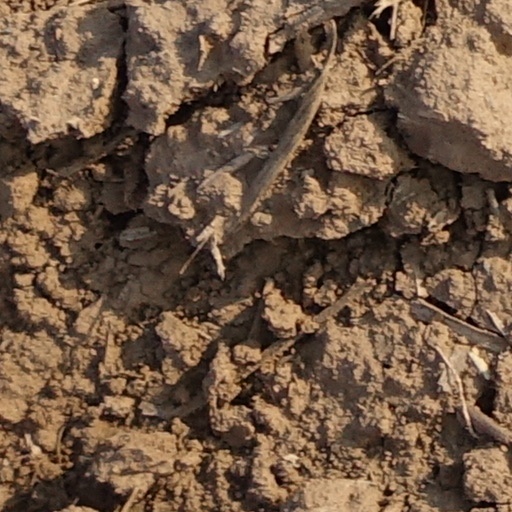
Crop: wheat